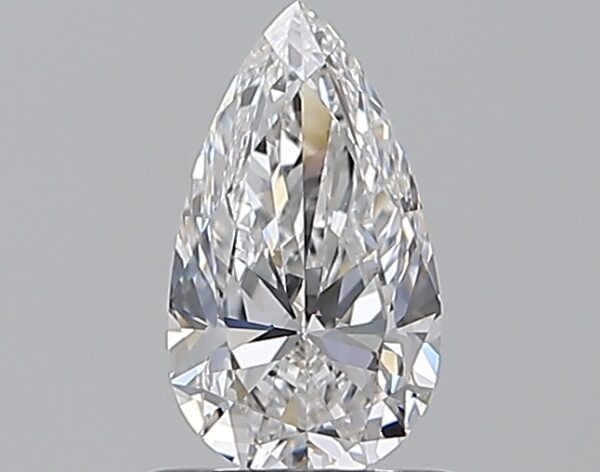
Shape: pear
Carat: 0.7
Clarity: VVS2
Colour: E
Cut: VG
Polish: EX
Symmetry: VG
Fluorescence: N
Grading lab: GIA
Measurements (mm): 8.09 x 4.57 x 2.94